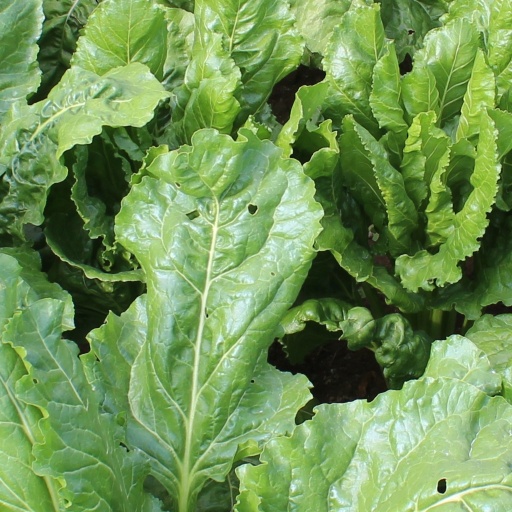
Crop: sugar beet